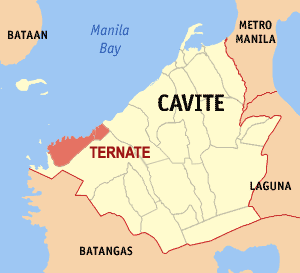
Ternate (Philippines) est une municipalité de la province de Cavite, aux Philippines.